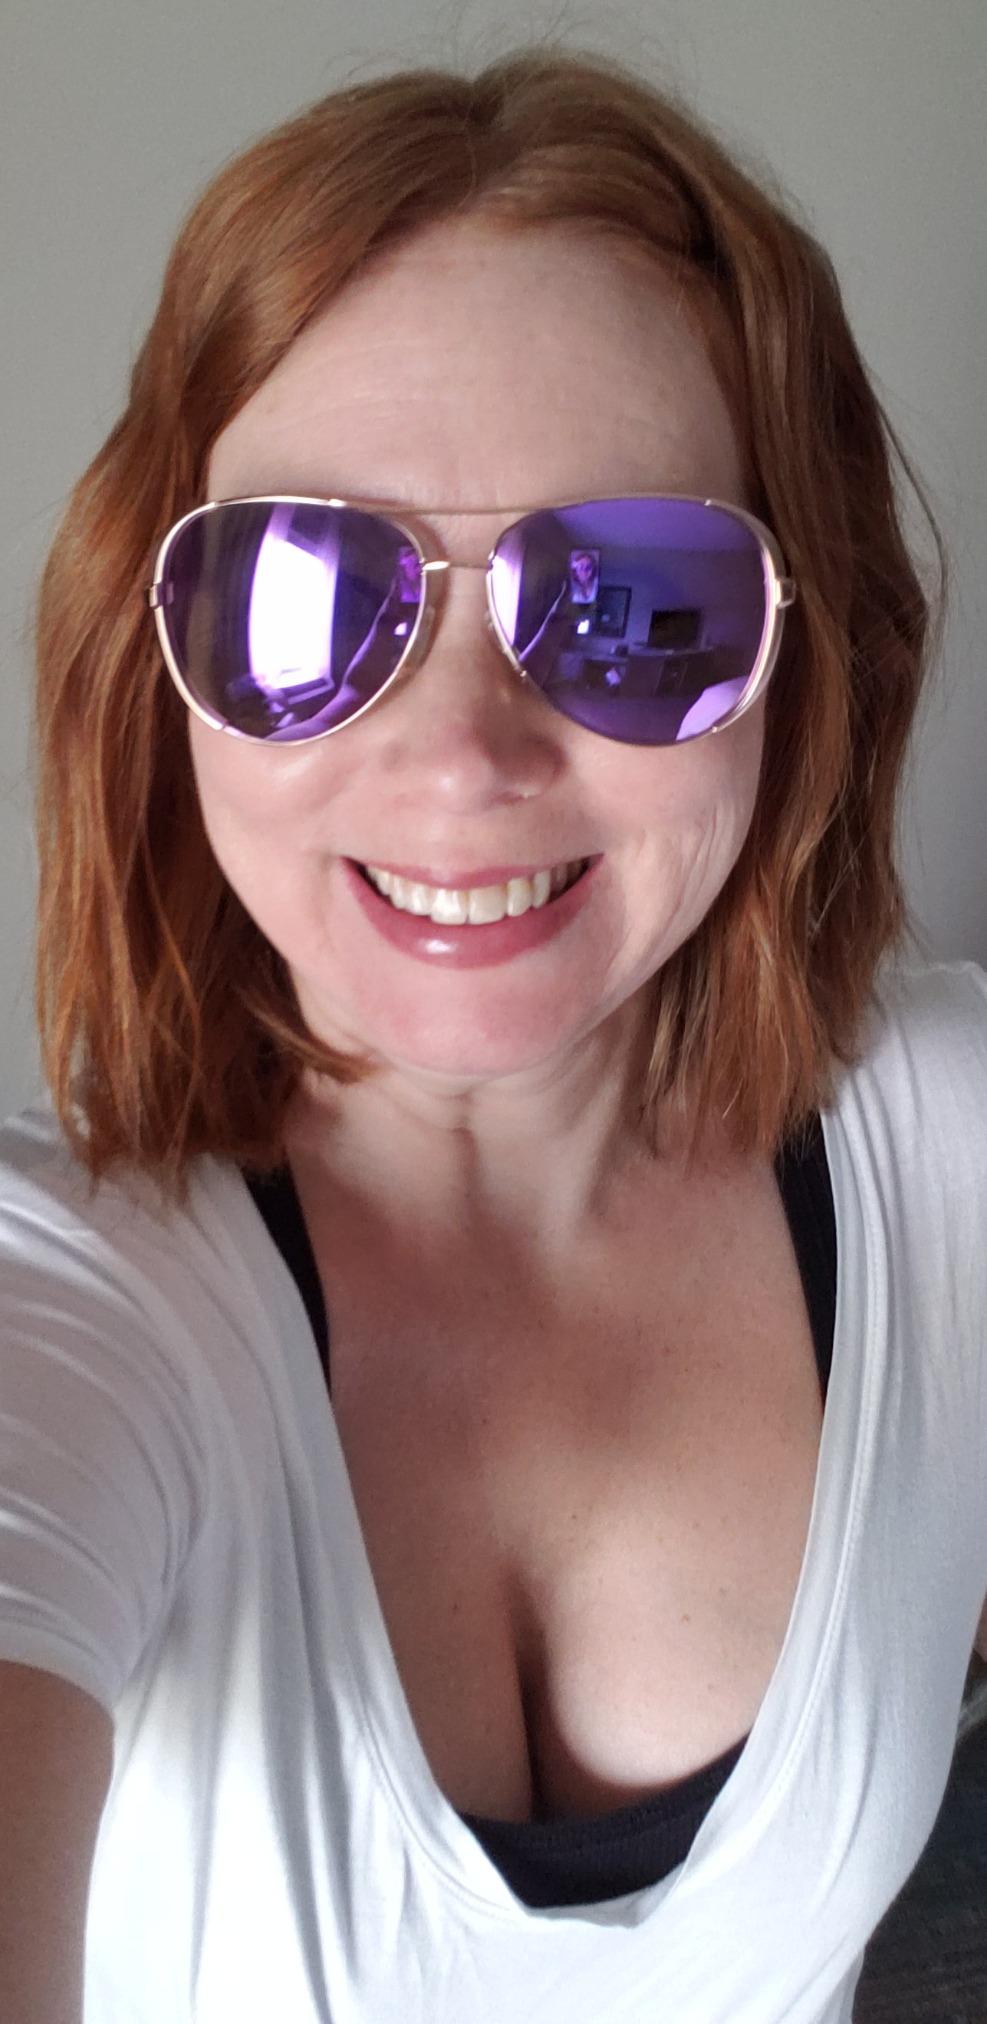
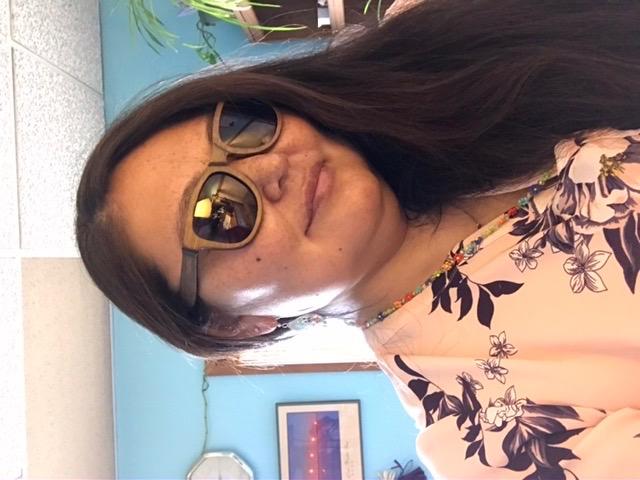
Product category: accessories_sunglasses
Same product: no